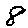
Label: 8